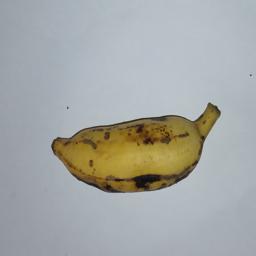
Banana variety: Champa Kola